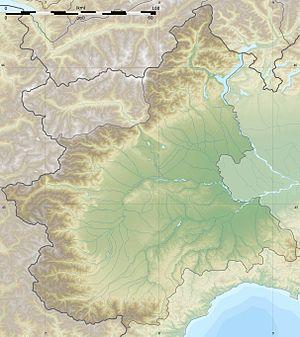
Carte physique vierge du Piémont, Italie, destinée à la géolocalisation.
La cime Gardoria est une montagne de 3 137 mètres d'altitude dans les Alpes à la frontière entre la France et l'Italie.
La chartreuse de l'Assomption de la Bienheureuse Vierge Marie ou chartreuse du Val-de-Pez, est un ancien monastère chartreux, situé à 859 mètres d'altitude, au pied du massif de Marguareis, au lieu-dit Ardua, à environ 10 kilomètres du centre de Chiusa di Pesio, dans le Piémont en Italie.
Le mont Aiguilette ou Asti est un sommet du massif d'Escreins à cheval sur les Hautes-Alpes et le Piémont.
Le monte Robinet est une montagne qui s'élève à 2 679 m d'altitude dans les Alpes cottiennes. Il domine la val de Suse et le val Cluson.
Le lac de l'Ingagna est un lac de barrage situé sur le cours de l'Ingagna, dans la région du Piémont au nord de l'Italie.